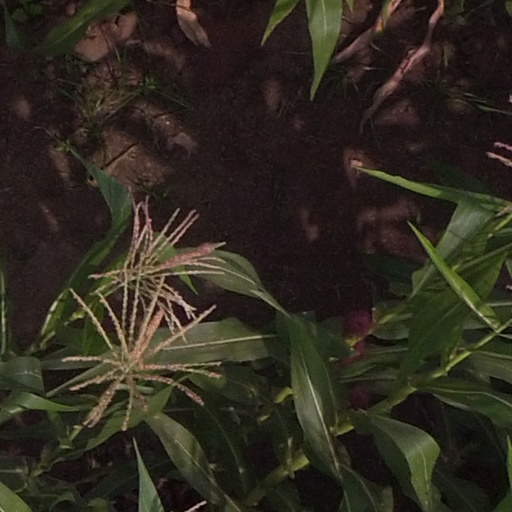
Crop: maize; corn